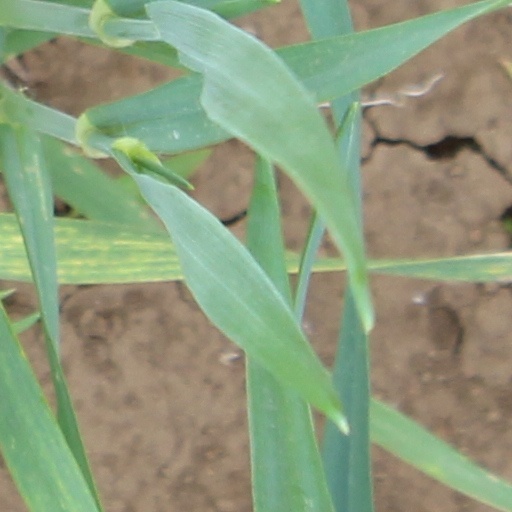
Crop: wheat